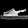
Label: Sandal